Hotel Paradies

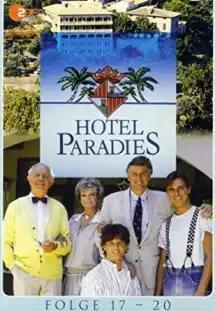
A DVD cover of the show

Hotel Paradies was a sitcom that aired on ZDF with a total of 27 episodes. It aired twice a week from 16 January 1990 to 12 April 1990, on Tuesdays and Thursdays at 5:50 PM. The show was written by Herbert Lichtenfeld. The director from episodes 1 to 12 was Claus-Peter Witt; he was replaced in episodes 13 to 27 by Michael Günther. The series premiere on 16 January 1990 drew 17.82 million ZDF viewers during prime time.